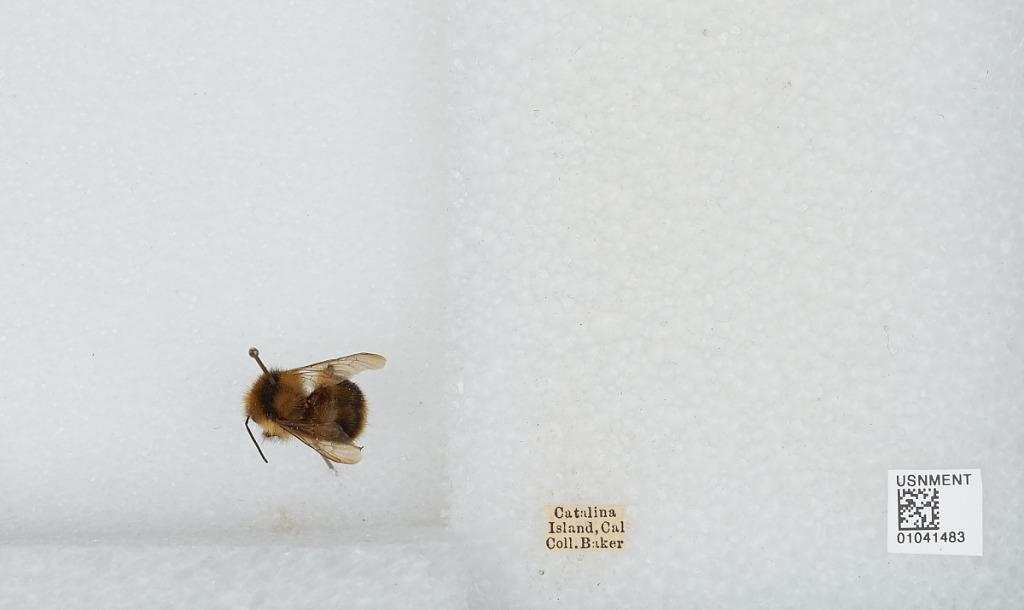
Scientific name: Bombus sp.
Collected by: Baker
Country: United States
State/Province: California
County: Los Angeles
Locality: Catalina Island
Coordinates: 33.38, -118.42